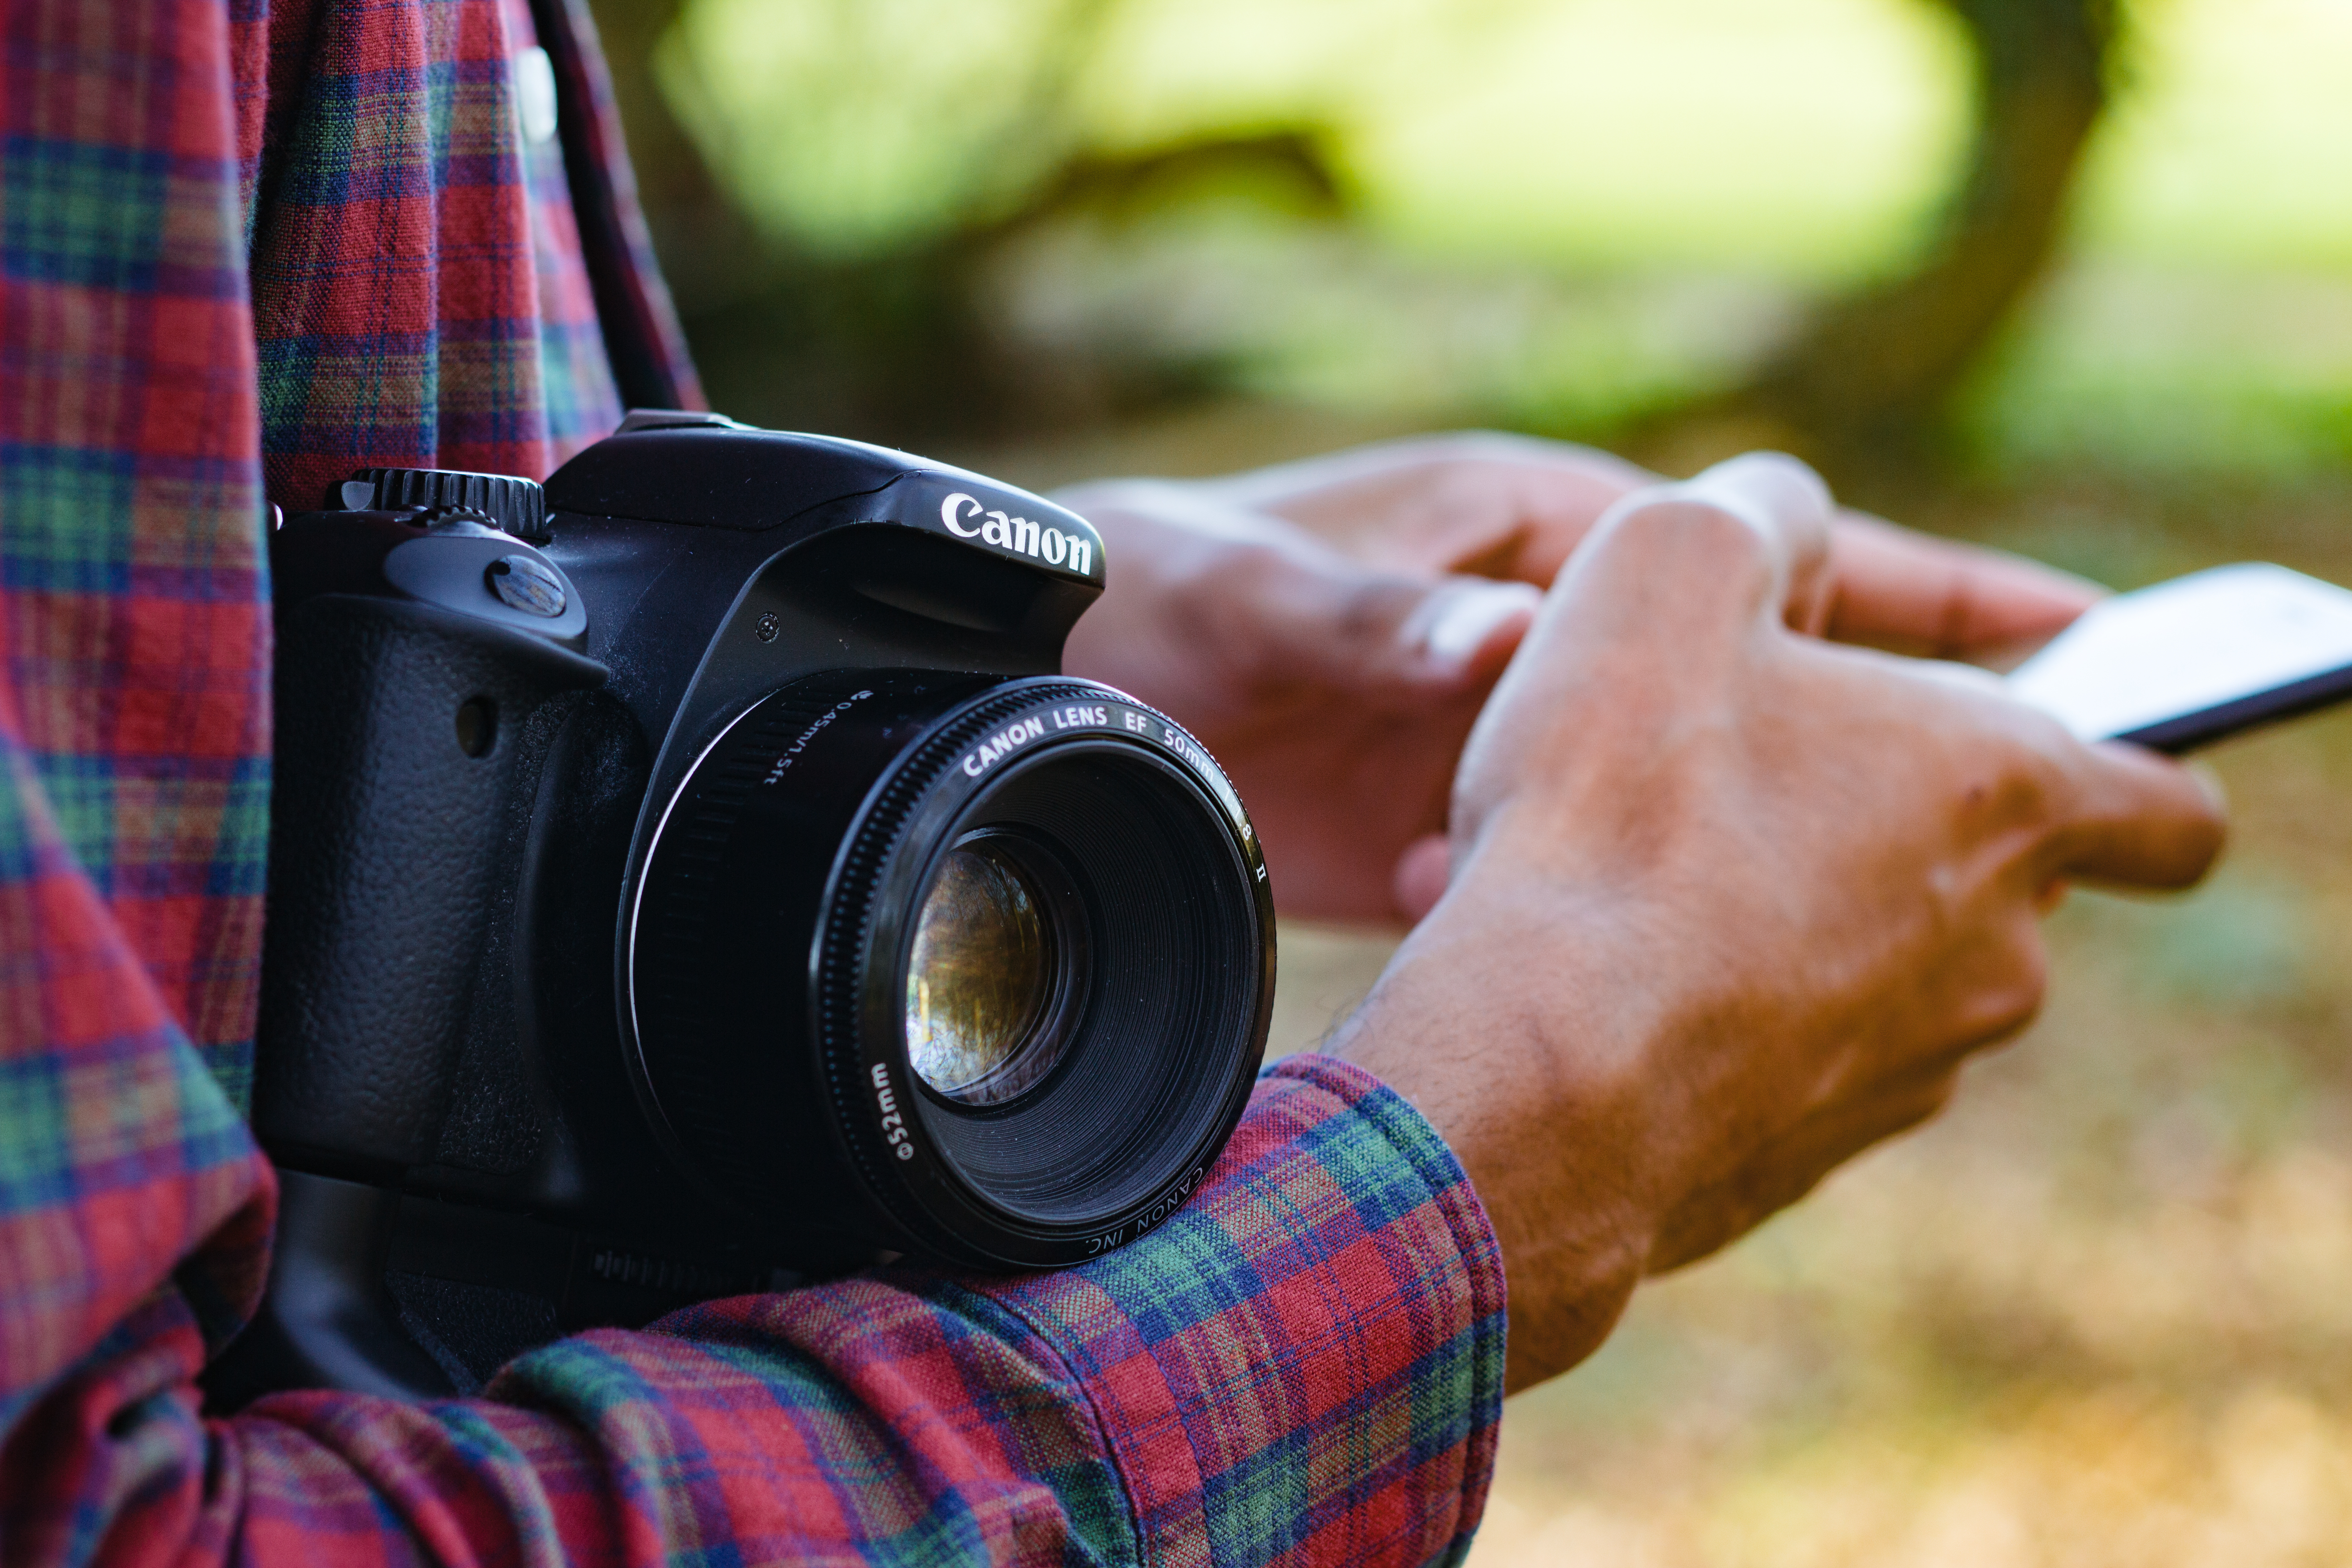
hand, person, camera, photography, red, color, canon, close up, reflex camera, digital camera, design, hands, texting, photograph, digital slr, single lens reflex camera, cameras optics